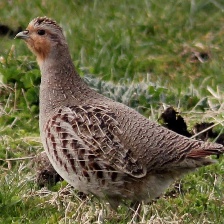
Species: GRAY PARTRIDGE
Scientific name: PERDIX PERDIX
ImageNet parent category: partridge